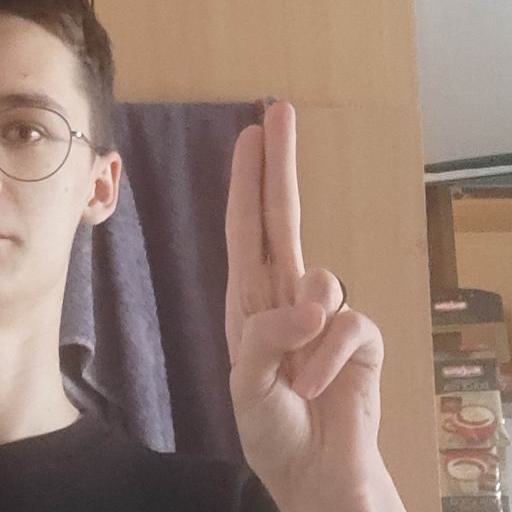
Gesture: two_up